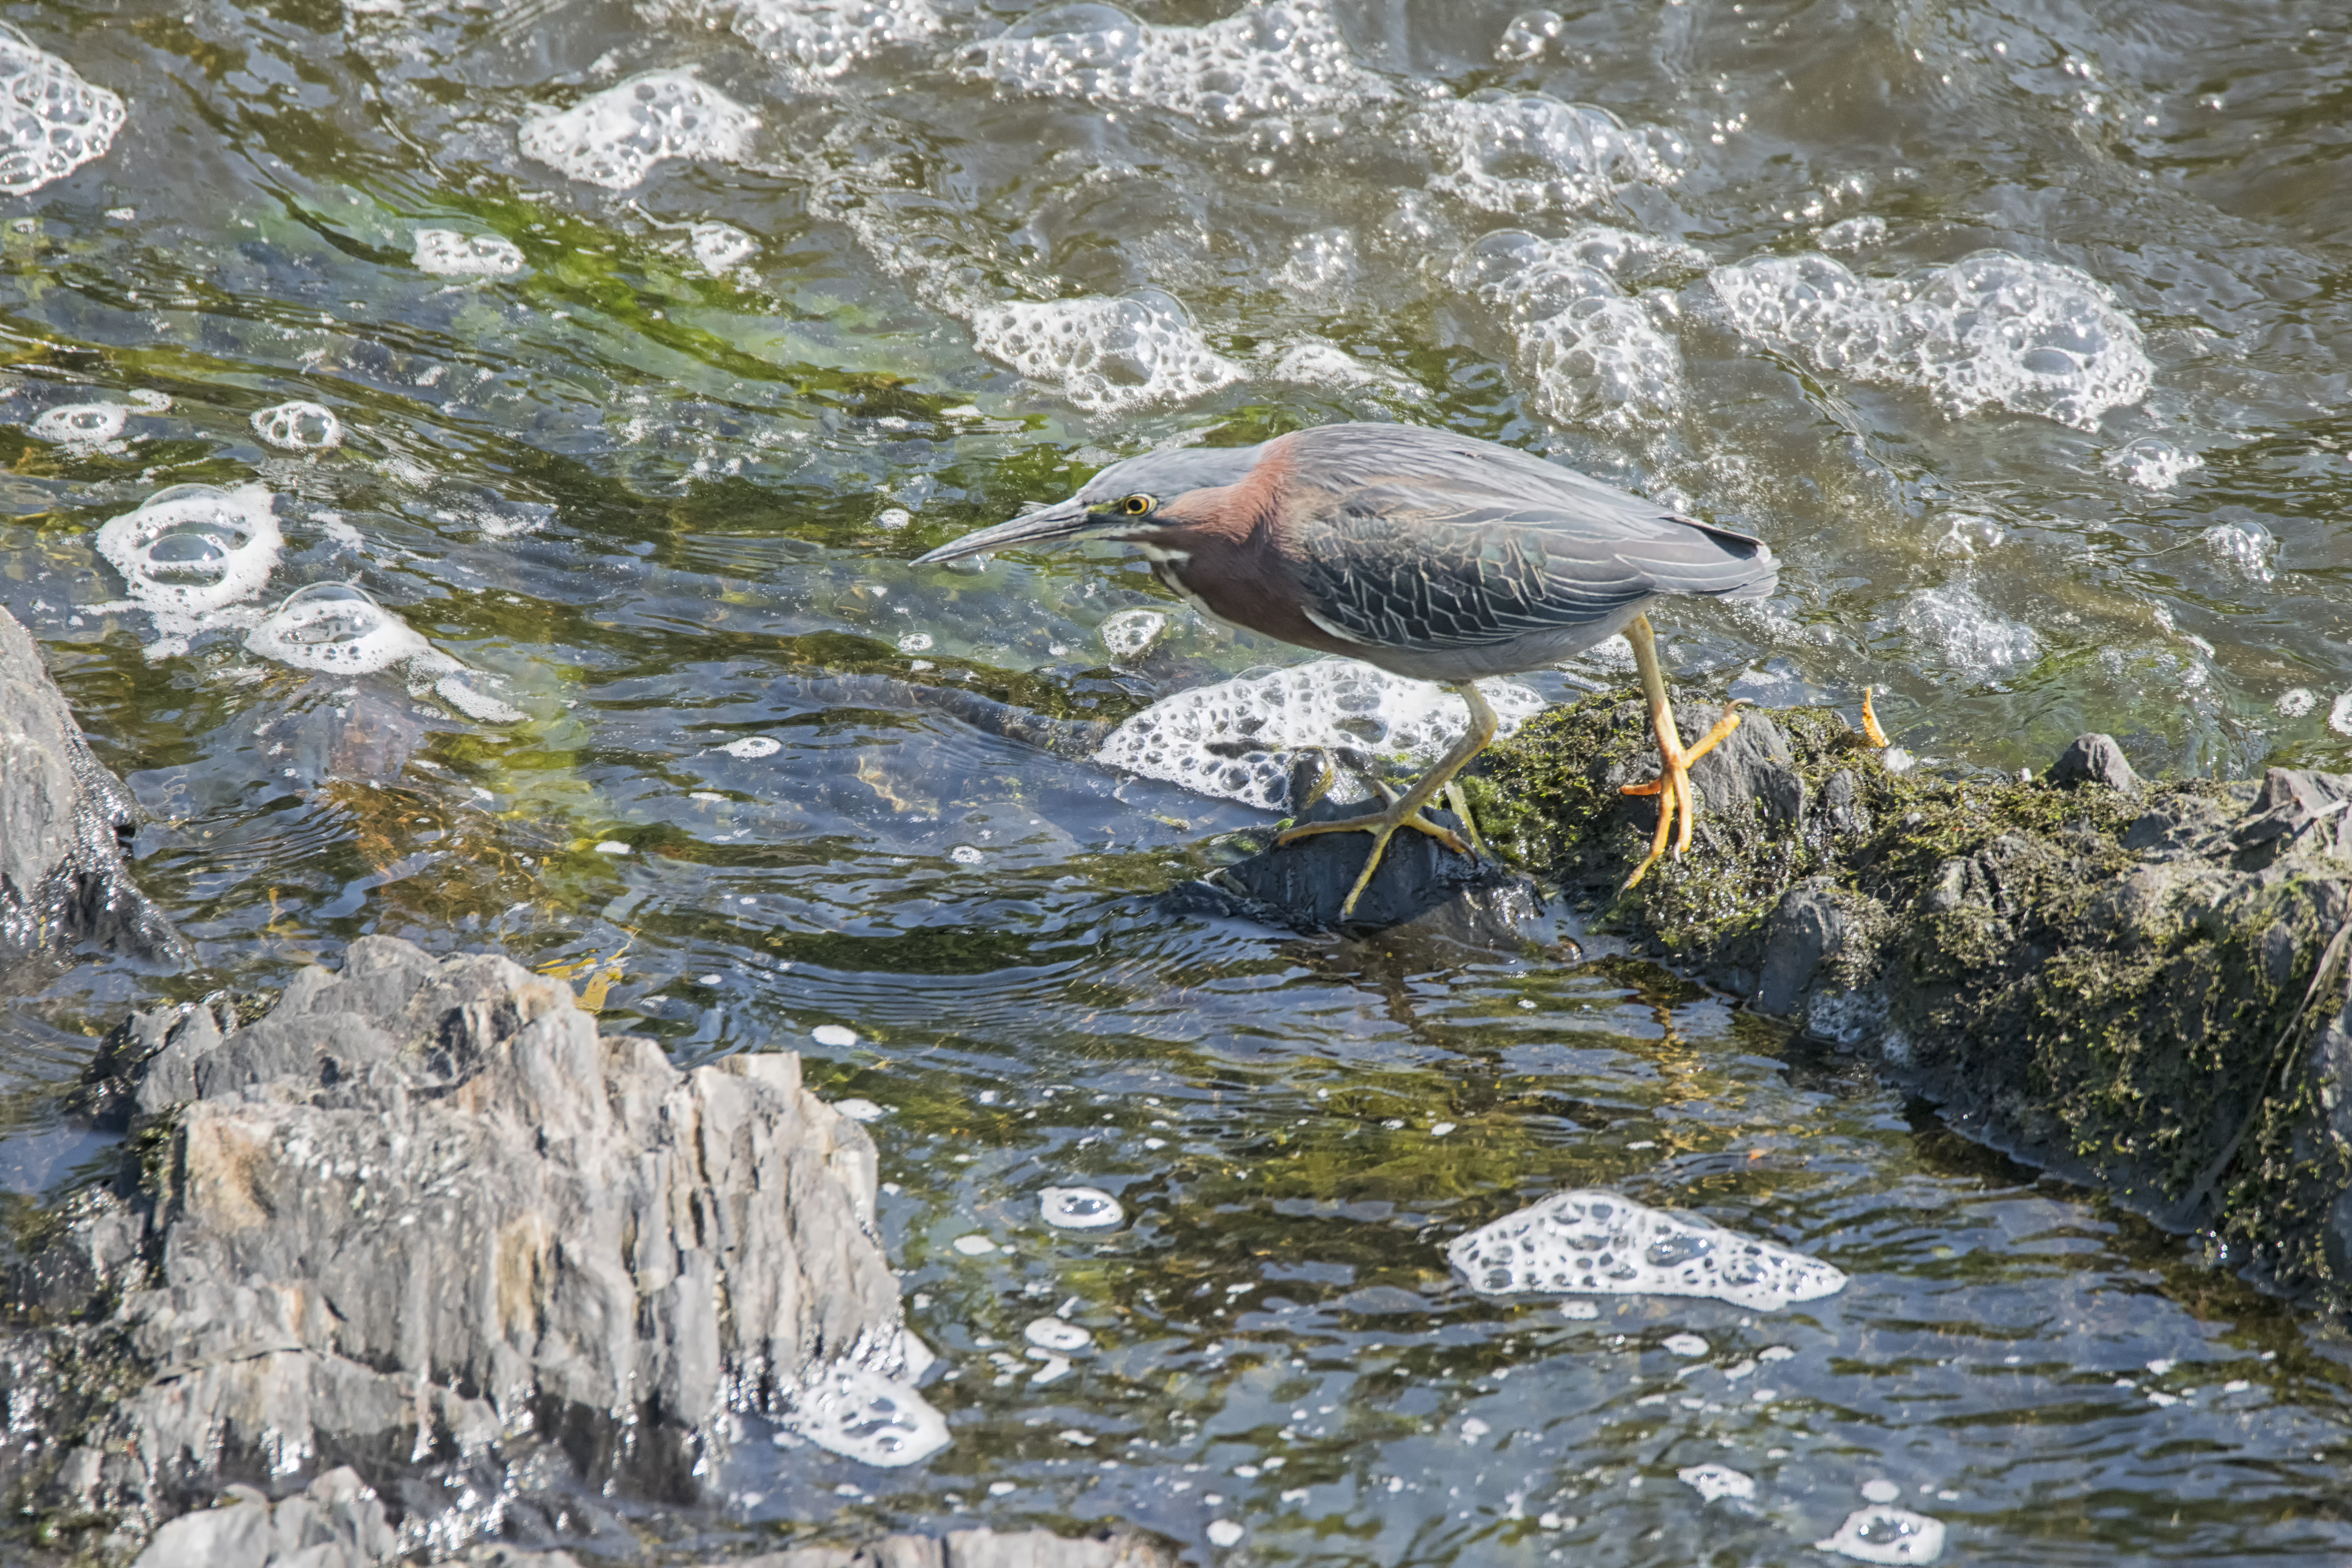
water, bird, pond, wildlife, green, fauna, canada, vert, quebec, heron, sherbrooke, oiseau